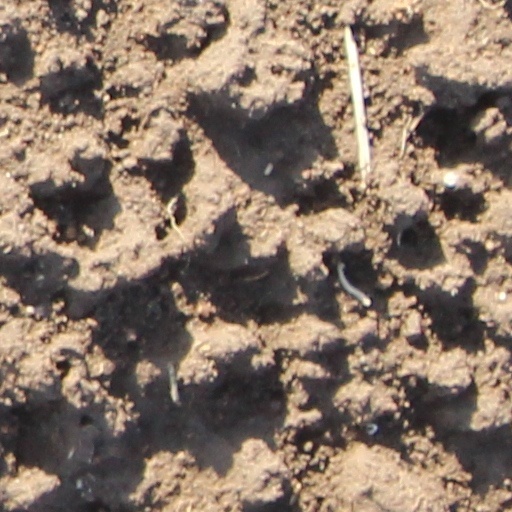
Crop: wheat